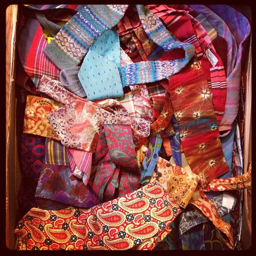
A box filled with lots of different neck ties.
there are many different ties in this drawer
Several ties are lying inside of a box.
A box or suitcase of old tie or bits of material.
A box with an assortment of different ties in it.